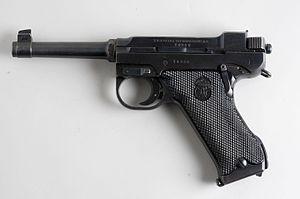
N'ayant pas les ressources pour développer un pistolet de conception suédoise, le Gouvernement suédois décida de fabriquer le pistolet finlandais Lahti VKT-L 35 sous licence. La fabrique d'arme Husqvarna fut chargée de le produire et environ 100 000 exemplaires sortirent de leurs usines. Cependant, seuls 6 000 furent utilisés par des soldats suédois, les autres l'étant par des unités norvégiennes et danoises entraînées en Suède.